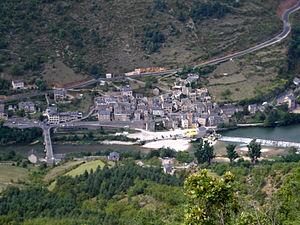
Les Vignes est une ancienne commune française située dans le département de la Lozère en région Occitanie. La localité se trouve dans la partie centrale du site naturel classé des gorges du Tarn. Elle a intégré au 1ᵉʳ janvier 2017 la commune nouvelle de Massegros Causses Gorges.